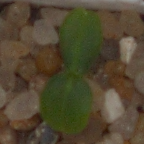
Label: cleavers